Old Point Loma Lighthouse

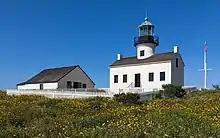
Old Point Loma Light Station in 2019

The original Point Loma Lighthouse is a historic lighthouse located on the Point Loma peninsula at the mouth of San Diego Bay in San Diego, California. It is situated within Cabrillo National Monument. It is no longer in operation as a lighthouse but is open to the public as a museum. It is sometimes erroneously called the "Old Spanish Lighthouse", but in fact it was not built during San Diego's Spanish or Mexican eras; it was built in 1855 by the United States government after California's admission as a state.